Sandy Point Shoal Light

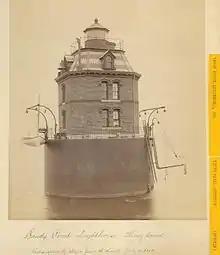
1885 photograph of Sandy Point Light (USCG)

Sandy Point Shoal Light is a brick three story lighthouse on a caisson foundation that was erected in 1883. It lies about off Sandy Point, north of the Chesapeake Bay Bridge, from whose westbound span it is readily visible.